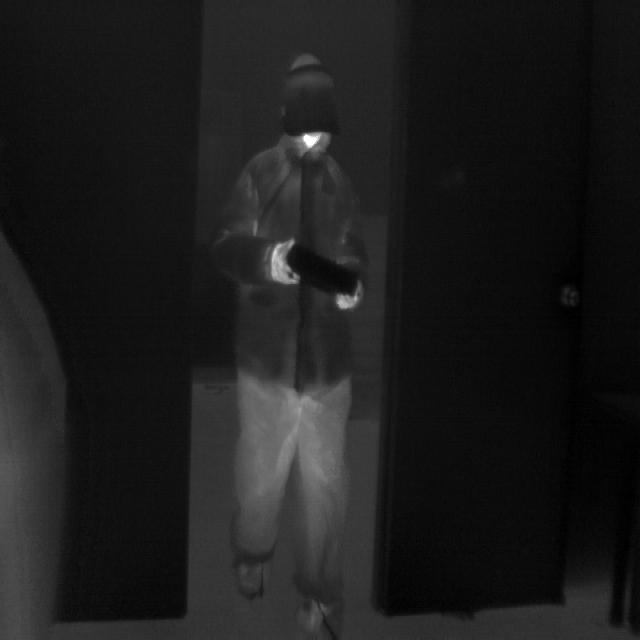
Detected objects:
label: person